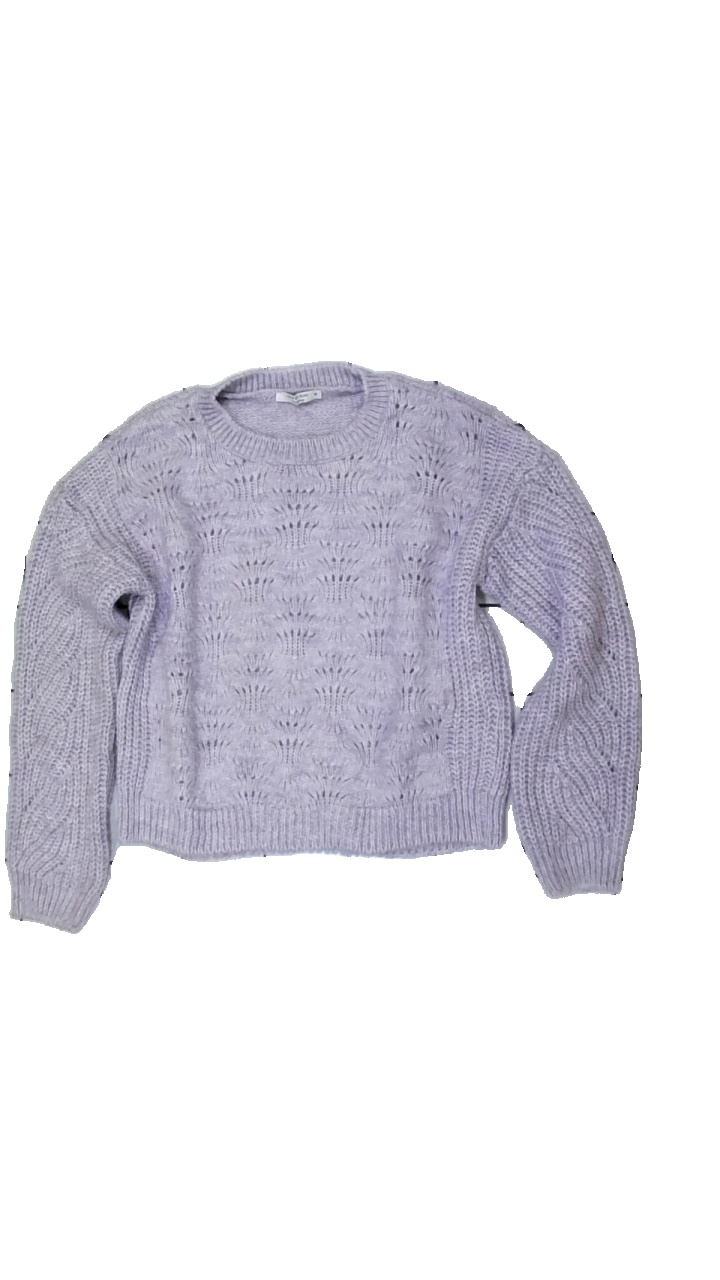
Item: Sweater (Ladies)
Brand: Lcw Casual Knitwear
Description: lila tröja med stickat mönster
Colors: Purple
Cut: Regular
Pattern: Other
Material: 77% acrylic 23% polyester
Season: All
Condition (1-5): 5
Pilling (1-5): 5
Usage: Reuse
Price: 50-100